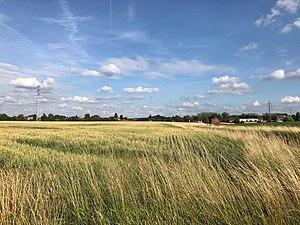
Paysage
Souvret est une section de la commune belge de Courcelles, située en Région wallonne dans la province de Hainaut. Localité résidentielle et agricole.